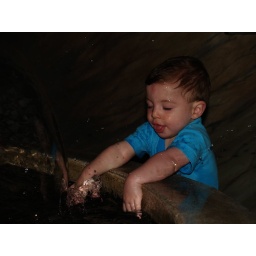
The ocean exhibit at COSI. Luckily I found a dry shirt in the bottom of his diaper bag.